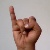
The image shows a hand gesture representing the letter 'I' in Indian Sign Language.